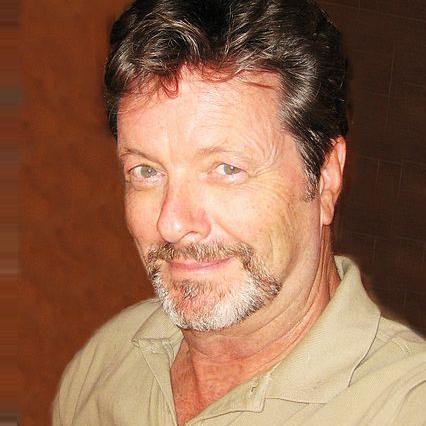
Age: 63